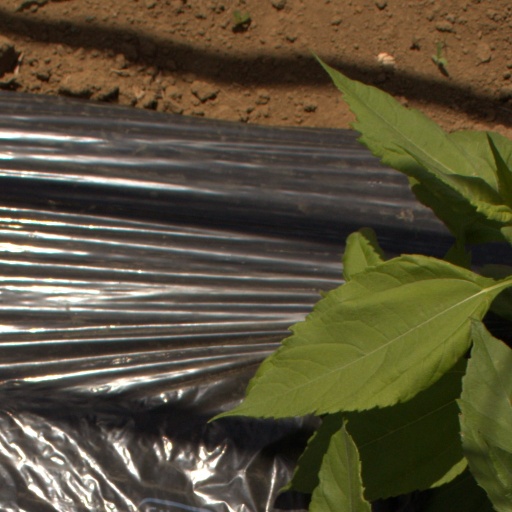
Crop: Jerusalem artichoke